Wahhabism

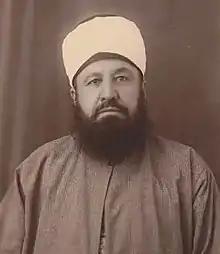
Salafi scholar Muhammad Rashid Rida (AH 1282–1354) made vital contributions in the rehabilitation of Wahhabism across the Arab World during the early 20th-century

The Wahhabi movement was part of the Islamic revivalist trends of the 18th and 19th centuries; such as the Mahdist movement in 19th century Sudan, Senussi movement in Libya, Fulani movement of Uthman Dan Fodio in Nigeria, Faraizi movement of Haji Shariatullah (1784–1840) in Bengal, the South Asian "Mujahidin" movement of Sayyid Ahmed Barelvi (1786–1831) and the Padri movement (1803–1837) in Indonesia, all of which are considered precursors to the Arab "Salafiyya" movement of late nineteenth century. These movements sought an Islamic Reform, renewal and socio-moral re-generation of the society through a direct return to the fundamental Islamic sources ("Qur'an" and "Hadith") and responded to the military, economic, social, moral, cultural stagnation of the Islamic World. The cause of decline was identified as the departure of Muslims from the Islamic values of the early Muslims during the era of the "Salaf", brought about by the infiltration and assimilation of local and un-Islamic beliefs and practices. The prescribed cure for Muslim societies was therefore a return to "true Islam".